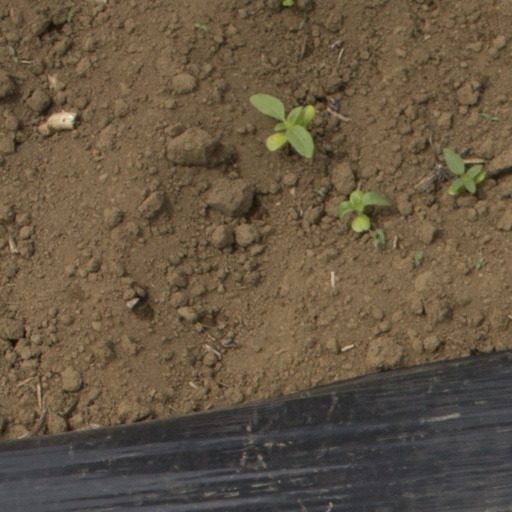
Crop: Jerusalem artichoke